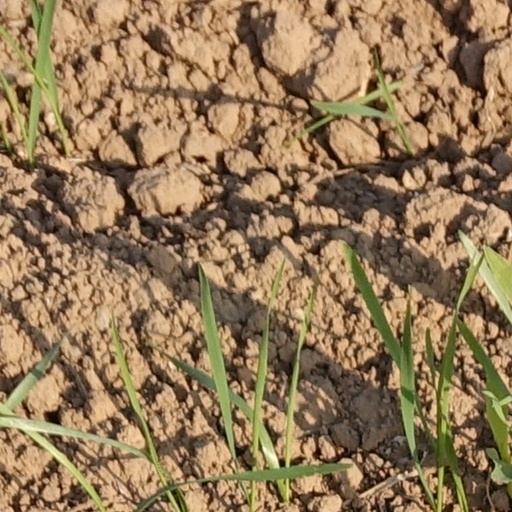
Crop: wheat